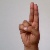
The image shows a hand gesture representing the letter 'U' in Indian Sign Language.